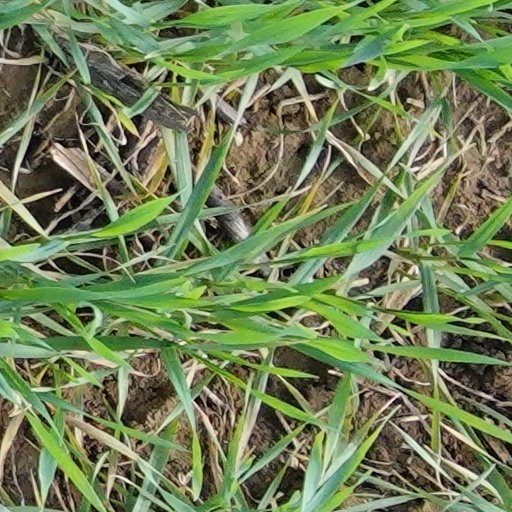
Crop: wheat